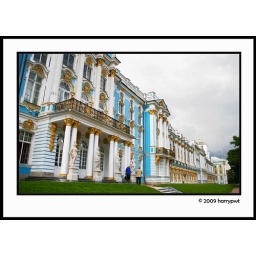
beautiful palace in blue white and gold colors ...